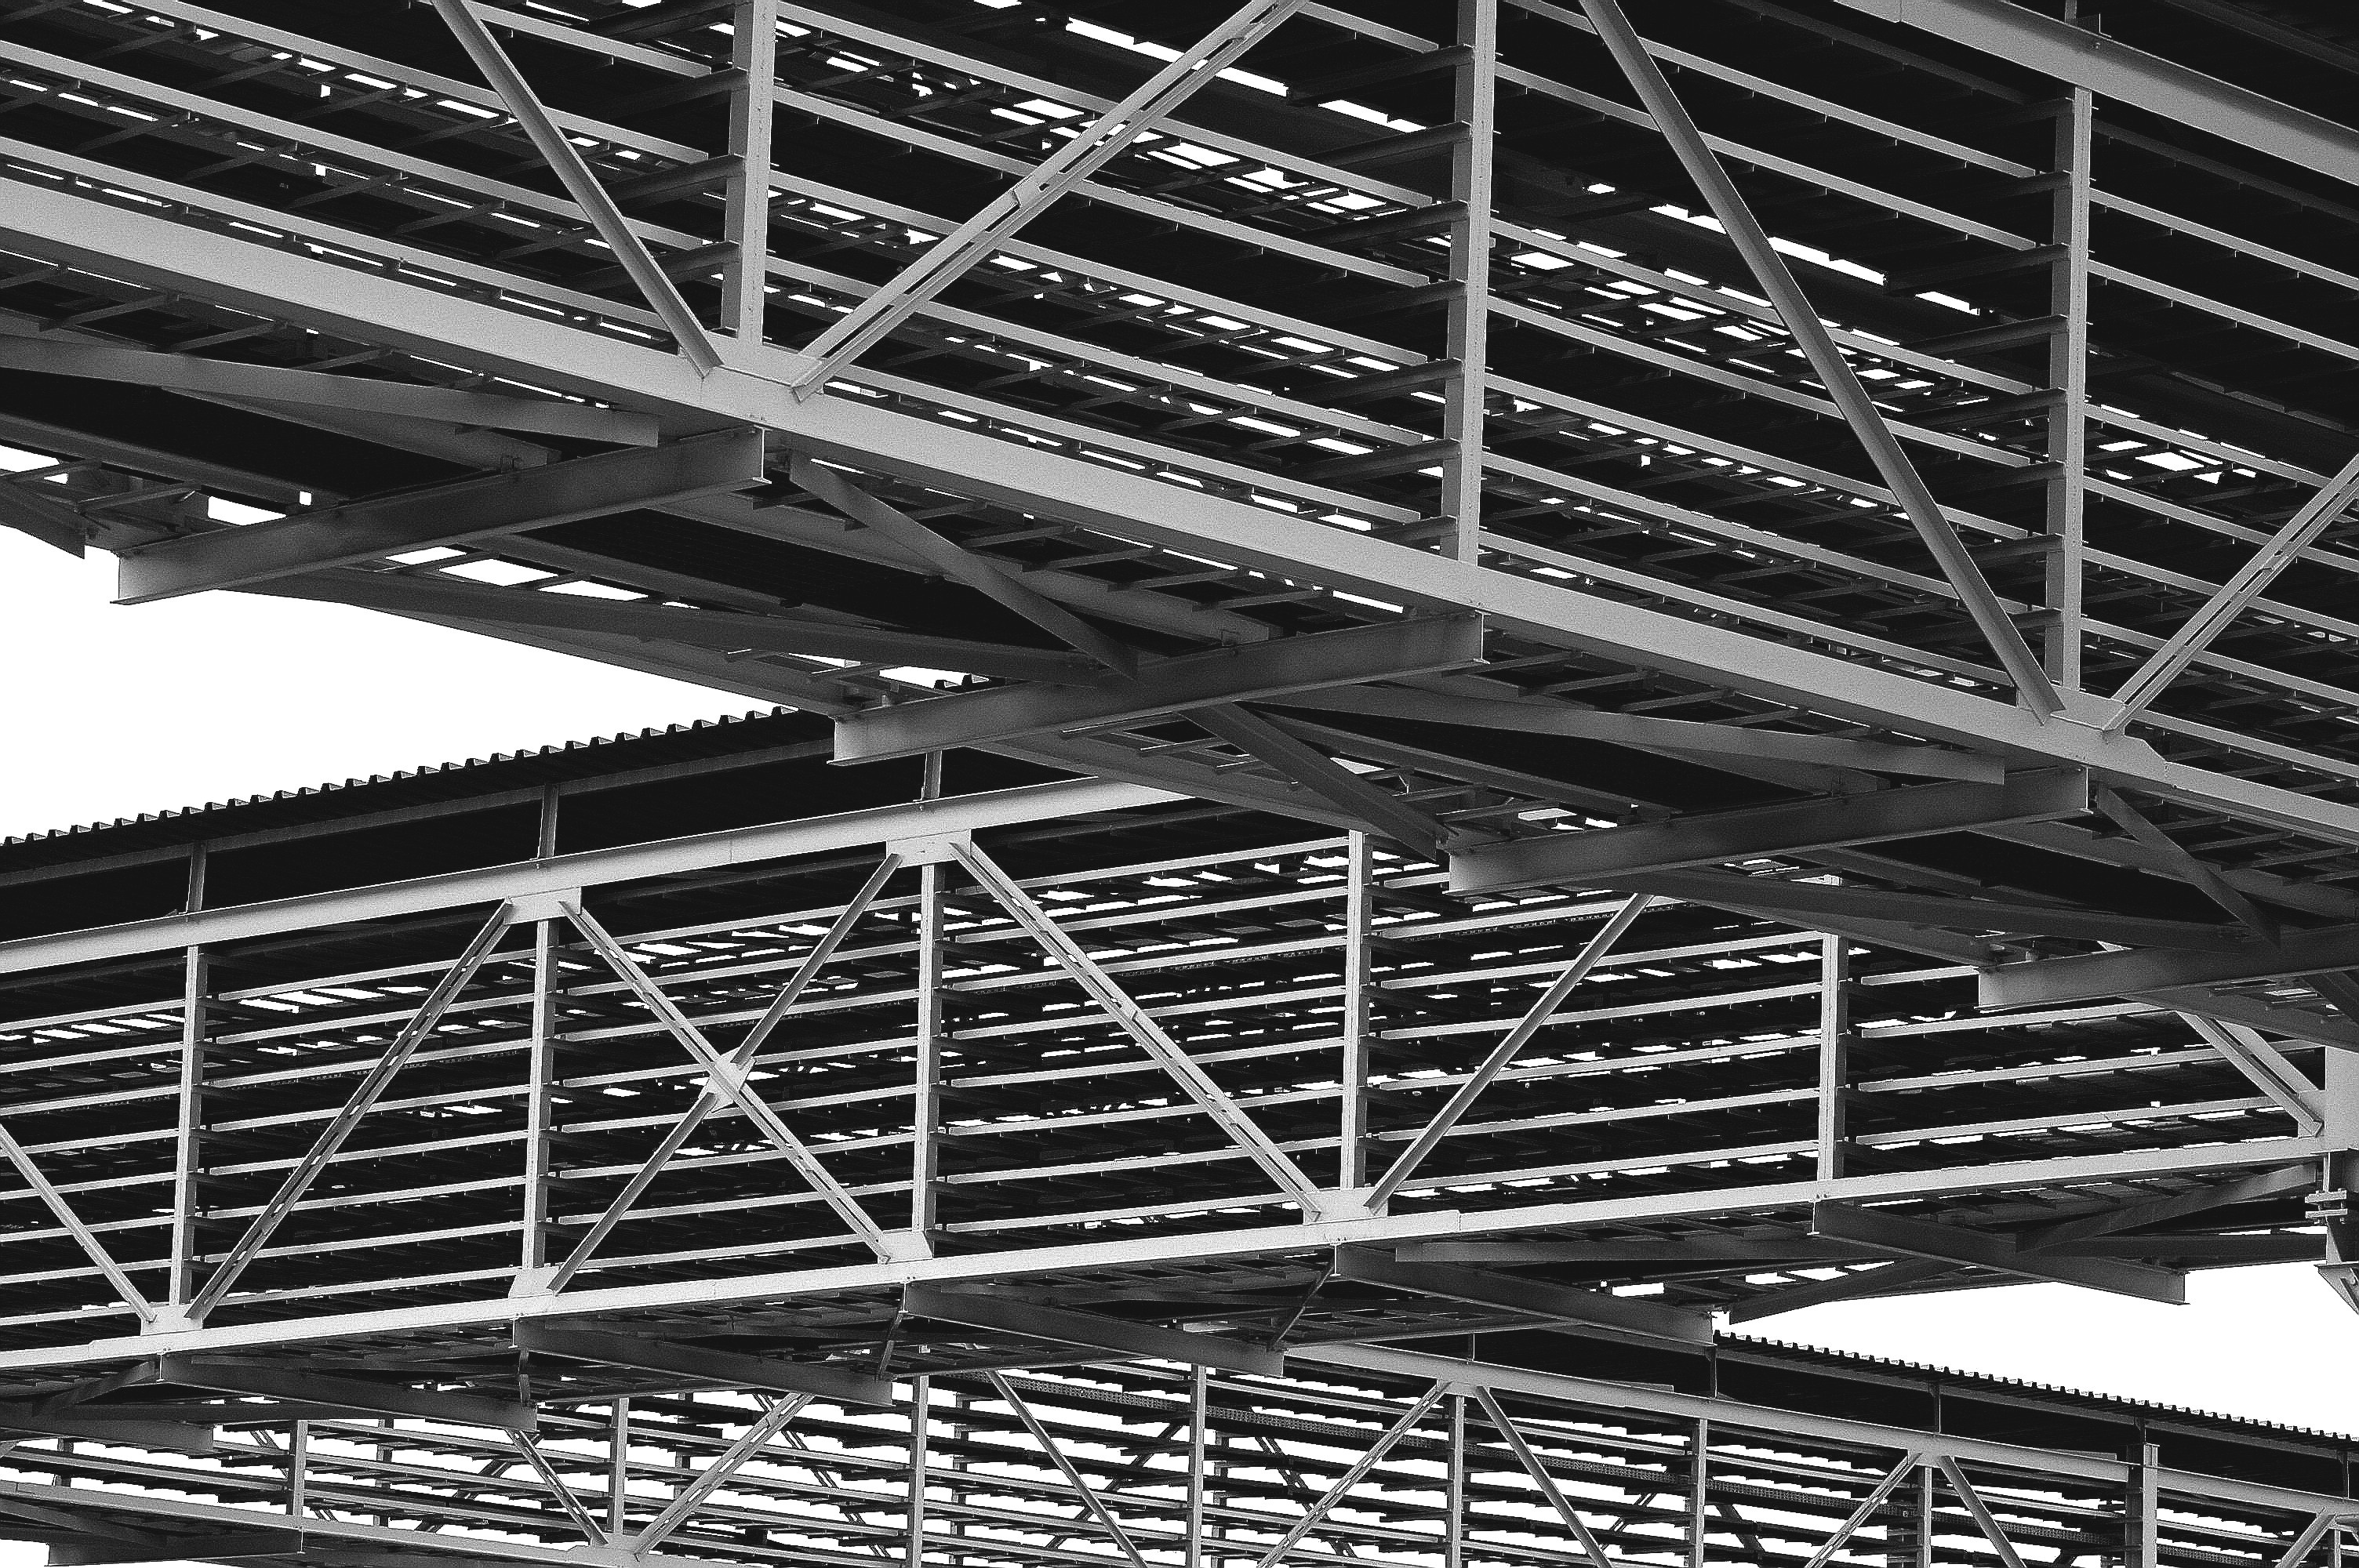
black and white, architecture, structure, track, bridge, skyscraper, overpass, steel, line, industry, monochrome, stadium, arena, symmetry, shape, monochrome photography, sport venue, cable bridges